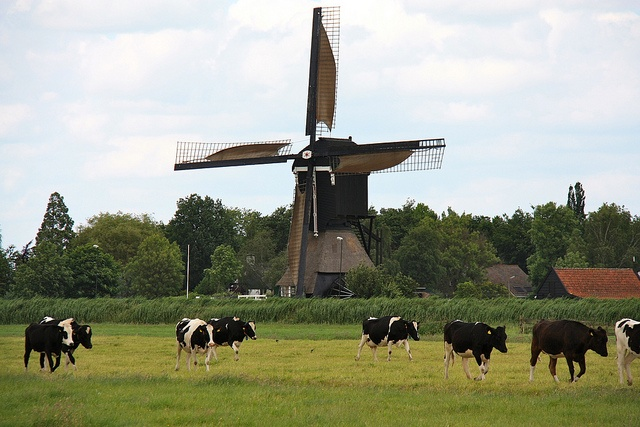
A herd of cows grazing near a windmill.
A herd of cattle grazing on a lush green field next to a windmill.
Several cows in a green field with a windmill in the background.
A pasture containing several cows that are roaming around
A windmill placed near several cows in a grassy field.